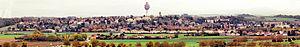
Panorama de Chassieu
Chassieu est une commune française située en métropole de Lyon en région Auvergne-Rhône-Alpes. Elle constitue une commune de la couronne périurbaine à l'est de la ville centre.